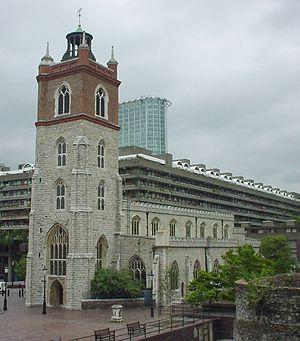
St Giles-without-Cripplegate est une église de l’Église d'Angleterre dans la Cité de Londres, situé dans le Barbican Estate. À sa construction, l’église se trouve en dehors du mur de Londres, près de la Cripplegate. Elle est dédiée à Gilles l'Ermite, saint patron des infirmes, des mendiants et forgerons. C’est une des rares églises médiévales restantes de la Cité de Londres qui a survécu au Grand incendie de 1666.